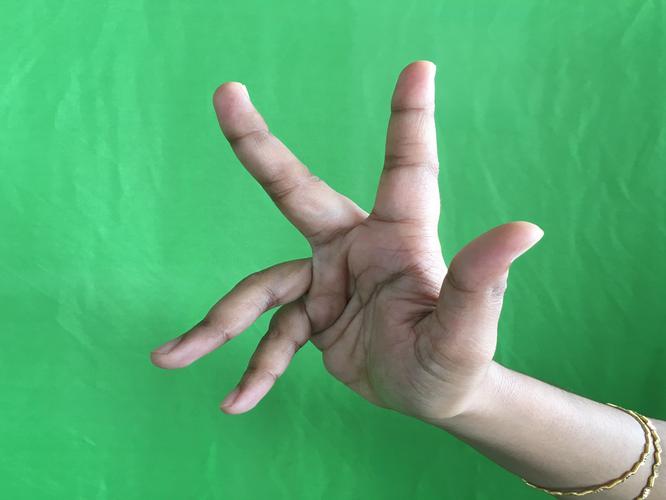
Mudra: Alapadmam
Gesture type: single_hand